International Ultraviolet Explorer

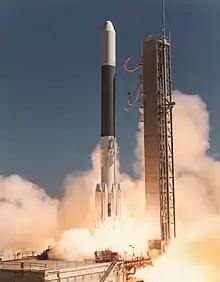
Delta 2914 launching IUE spacecraft on 26 January 1978 from Kennedy Space Center

The IUE was launched from Kennedy Space Center, Florida on a Thor-Delta launch vehicle, on 26 January 1978. It was launched into a transfer orbit, from which its onboard launch vehicle fired it into its planned geosynchronous orbit. The orbit was inclined by 28.6° to the Earth's equator and had an orbital eccentricity of 0.24, meaning that the satellite's distance from Earth varied between and . The ground track was initially centered at a longitude of approximately 70° West.